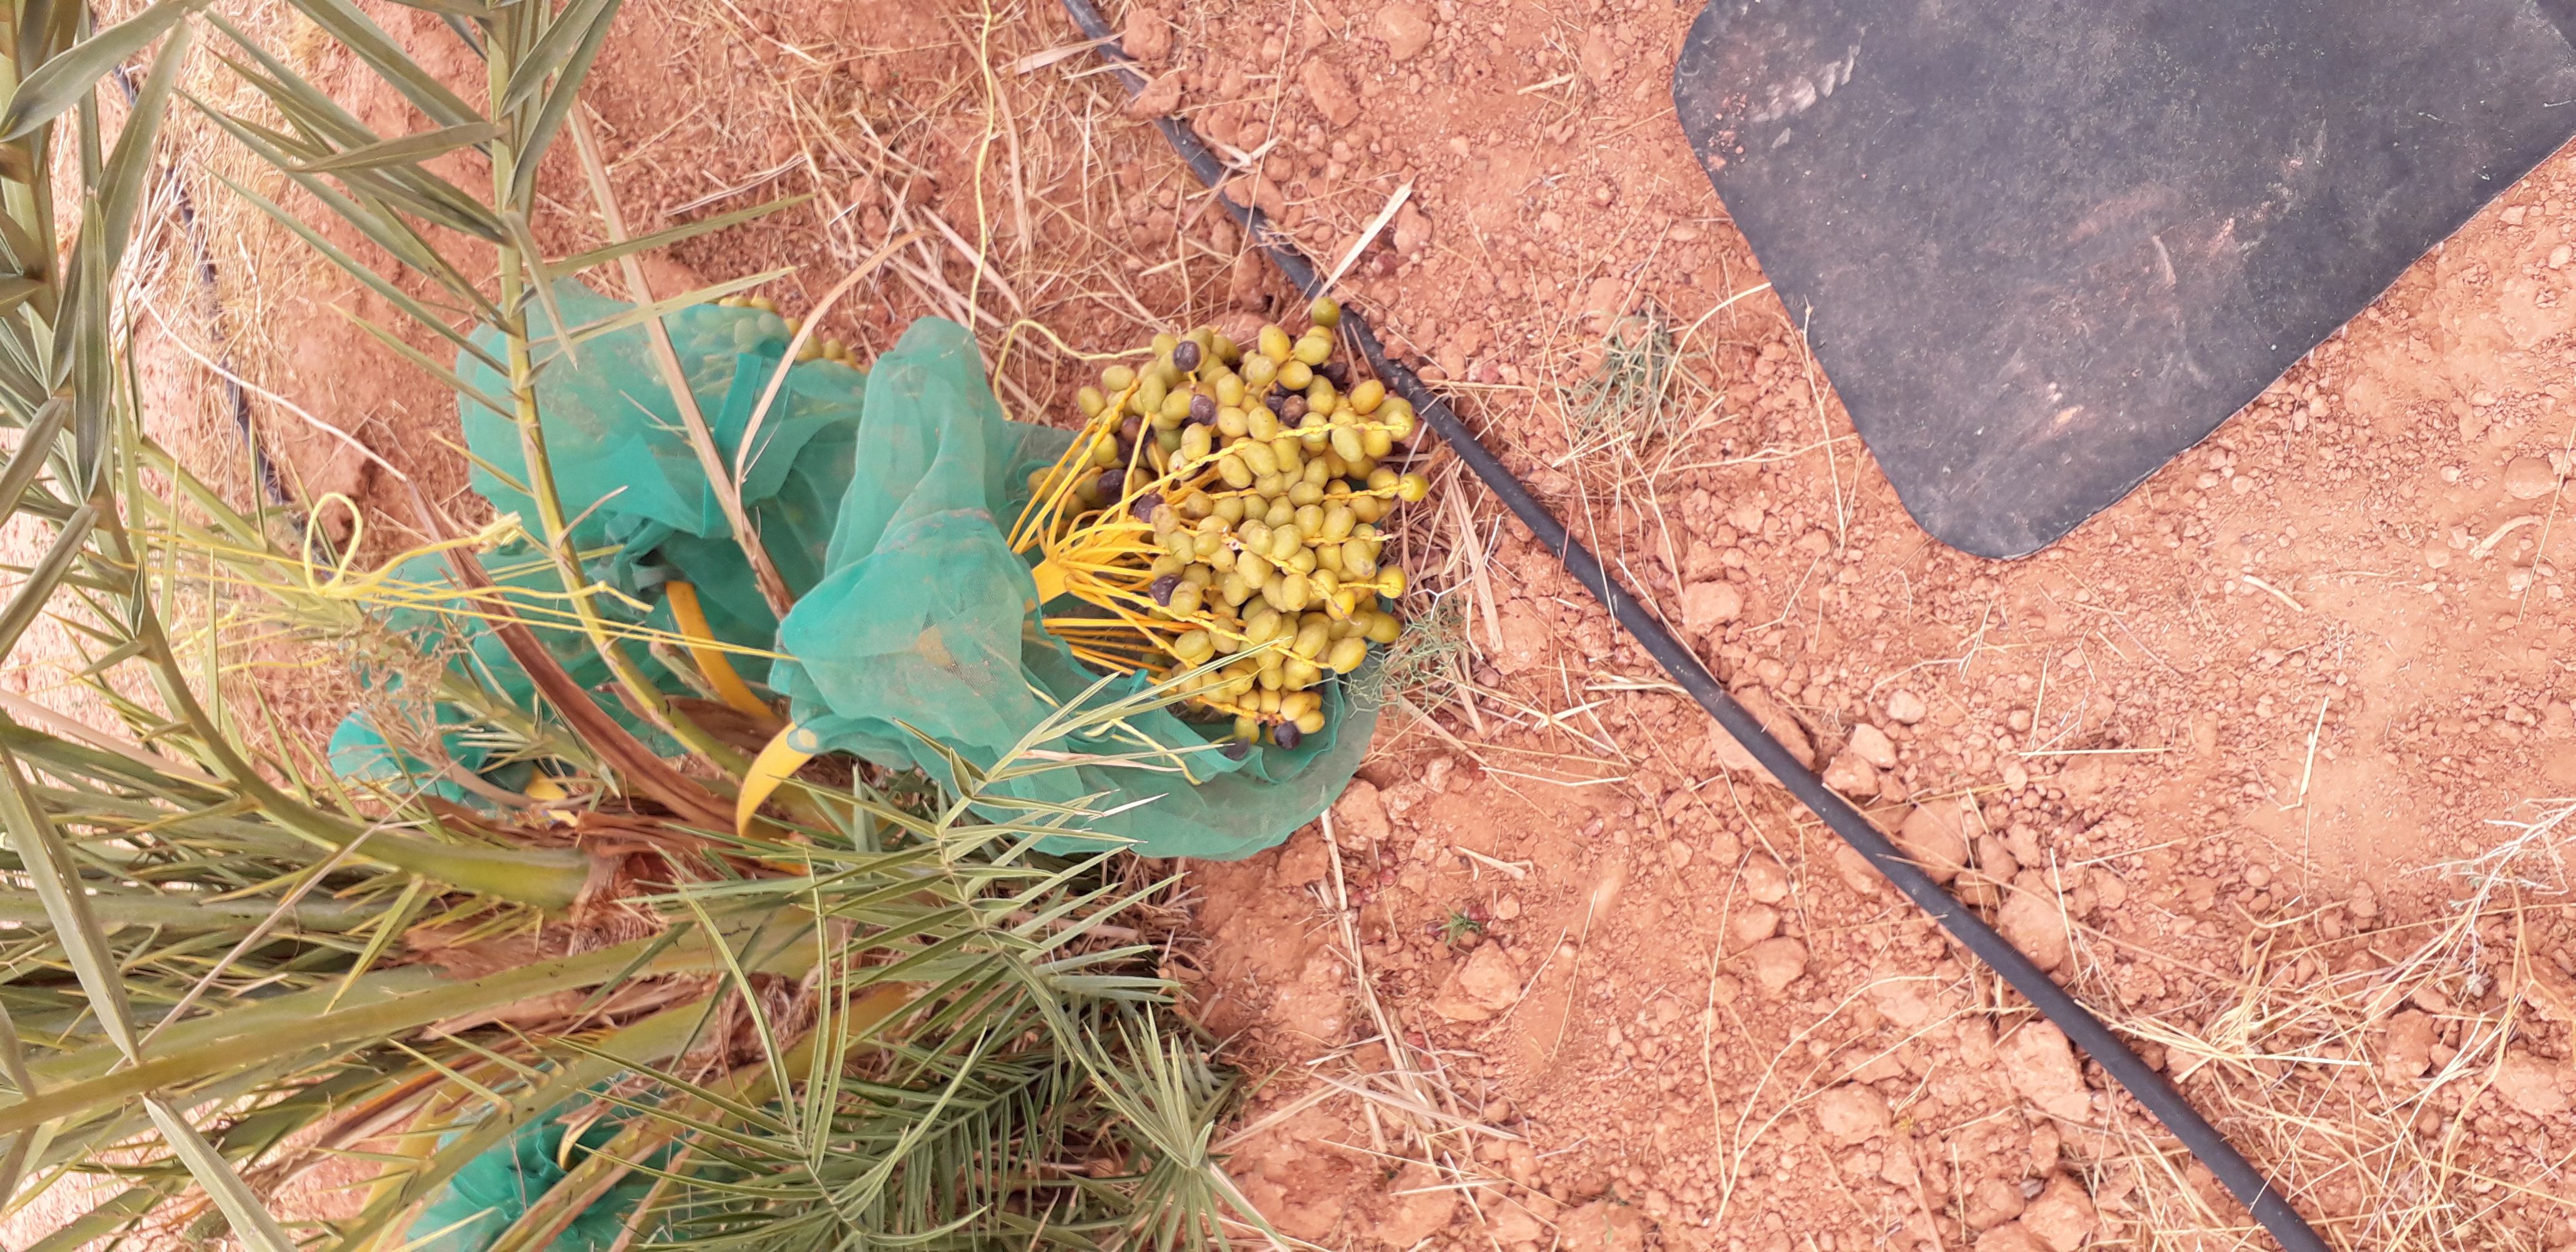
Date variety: kholt